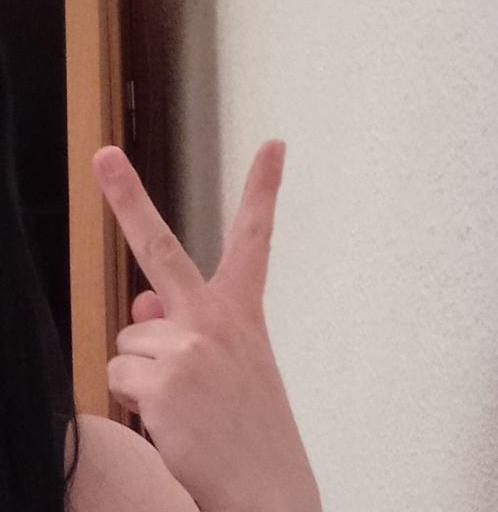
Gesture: peace_inverted